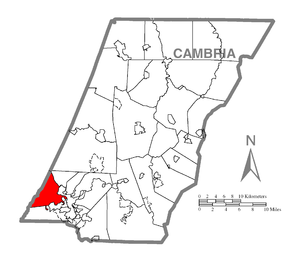
Lower Yoder Township est un township, situé au sud-ouest du comté de Cambria, aux États-Unis. En 2010, il comptait une population de 2 699 habitants.